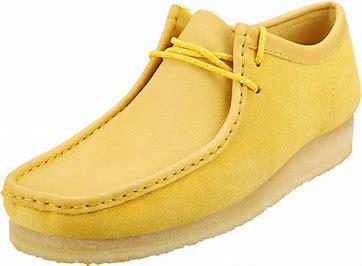
Brand: Clarks
Model: S Wallabee